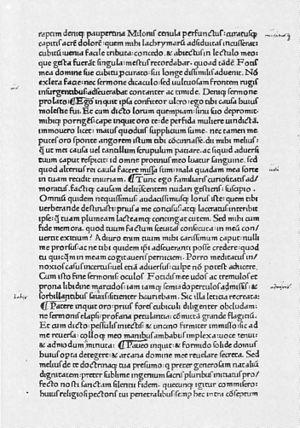
Le Satyricon, également orthographié Satiricon, la forme au pluriel « les Satyrica » est préférable, est un roman satirique écrit en latin attribué, sans certitude absolue, à Pétrone. Le roman, considéré comme l'un des premiers de la littérature mondiale, mêle vers et prose, latin classique et vulgaire. Il est constitué par un récit-cadre et trois récits enchâssés : L'Éphèbe de Pergame, La Matrone d'Éphèse et le Festin chez Trimalcion, autant d'intrigues à la vaste postérité littéraire.